2011 Texas Tech Red Raiders football team

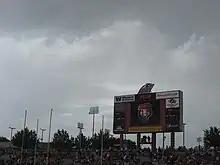
Clouds and scoreboard during first lightning delay

After a bye weekend on September 10, Texas Tech faced New Mexico on the road in Albuquerque on September 17. The Red Raiders fielded a young team, especially on defense, with true freshmen Blake Dees and Sam Equavoen getting their first starting assignments at linebacker, and redshirt Jackson Richards starting at defensive end. Texas Tech came into the game with a 35–6–2 all-time record against New Mexico.